'If Only' Jim

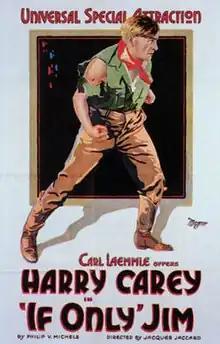
Theatrical release poster

If Only' Jim is a 1921 American silent Western film directed by Jacques Jaccard and starring Harry Carey. The film is based on Philip Verrill Mighel's 1904 novel "Bruvver Jim's Baby". It is not known whether the film currently survives, and it may be a lost film.